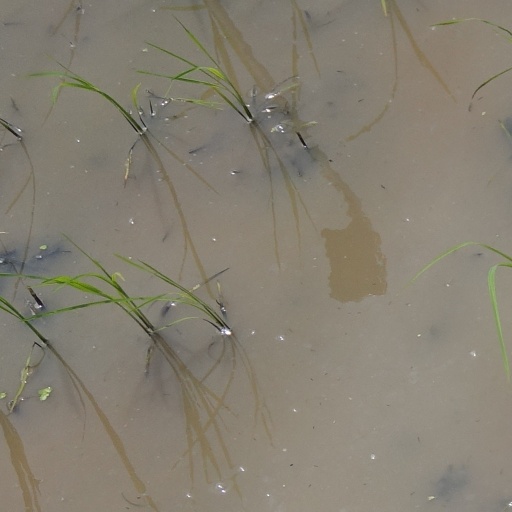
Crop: rice